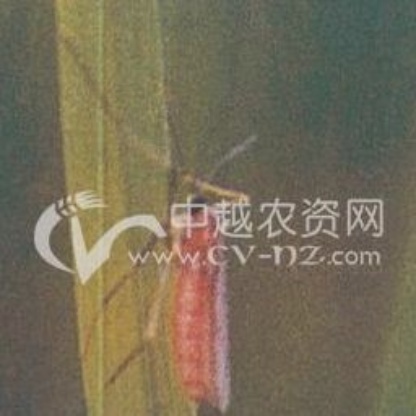
Nhãn: Sâu năn ( Muỗi hành )(Rice Gall Midge)